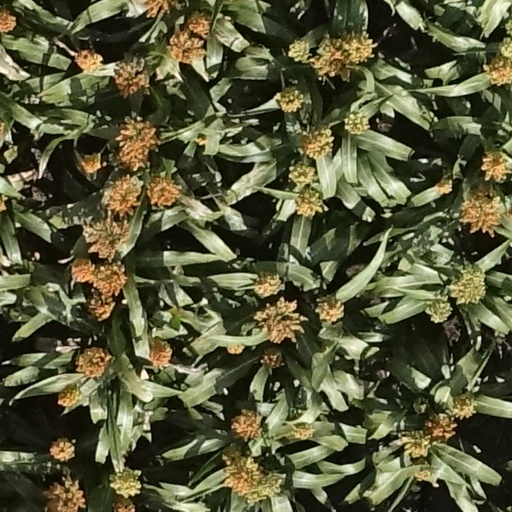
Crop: sorghum